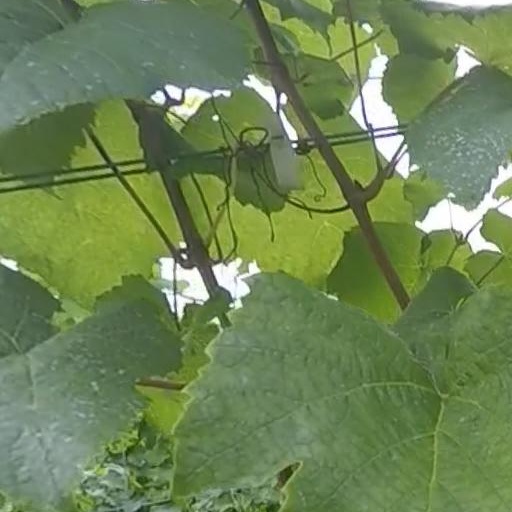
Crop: grape